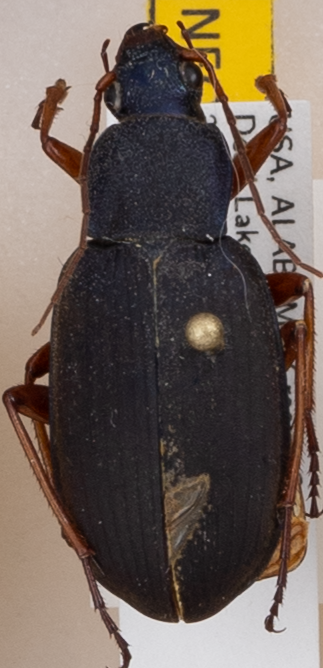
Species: Chlaenius erythropus
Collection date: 2017-08-08
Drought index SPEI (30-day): -0.39
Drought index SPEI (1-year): -0.17
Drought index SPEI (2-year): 0.03